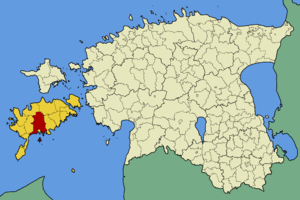
La commune de Kaarma est une ancienne municipalité rurale du Comté de Saare en Estonie. Elle s'étendait sur une superficie de 391,47 km². Sa population était de 4 518 habitants.